Raw Deal (1986 film)

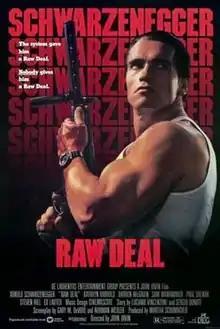
Theatrical release poster by John Alvin

Raw Deal is a 1986 American action film directed by John Irvin and written by Gary DeVore & Norman Wexler, from a story by Luciano Vincenzoni & Sergio Donati. The film stars Arnold Schwarzenegger, Kathryn Harrold, Darren McGavin and Sam Wanamaker. In the film, Harry Shannon, an elderly FBI agent, recruits Mark Kaminski, an ex-FBI agent, to destroy a mafia organization.